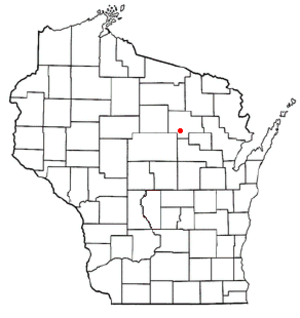
Antigo
Antigos beliggenhed i Wisconsin
Antigo er en amerikansk by og administrativt centrum for det amerikanske county Langlade County i staten Wisconsin. I 2000 havde byen et indbyggertal på 8.560.